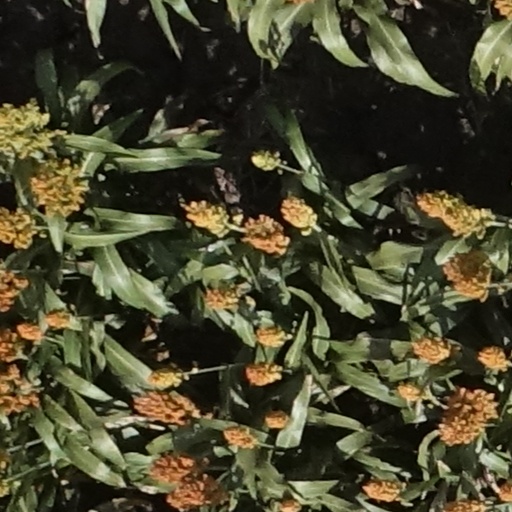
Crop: sorghum